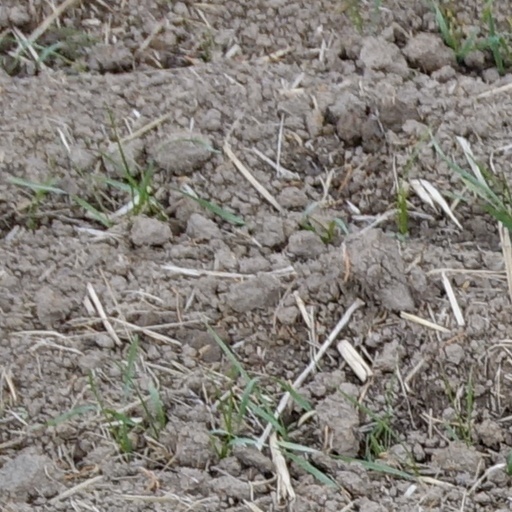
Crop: wheat